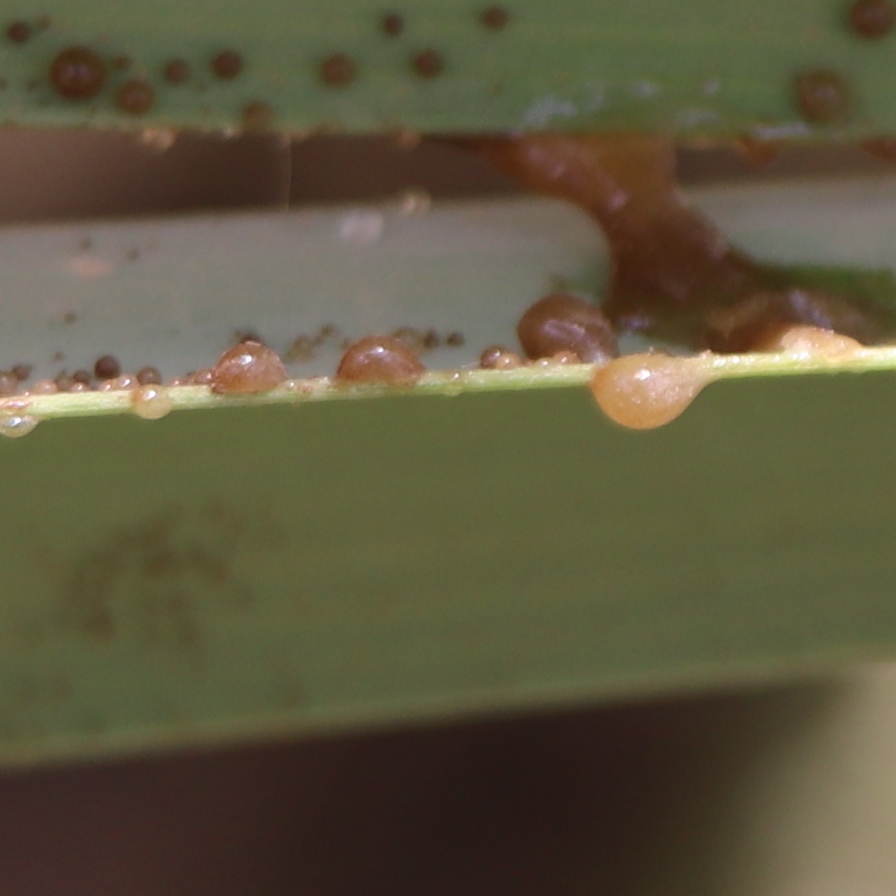
Label: Honey